2018 AFF Beach Soccer Championship

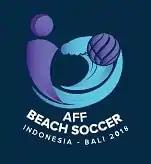

The 2018 AFF Beach Soccer Championship is the second edition of the AFF Beach Soccer Championship, the premier regional beach soccer championship exclusively contested by Southeast Asian men's national teams who are members of the ASEAN Football Federation (AFF).